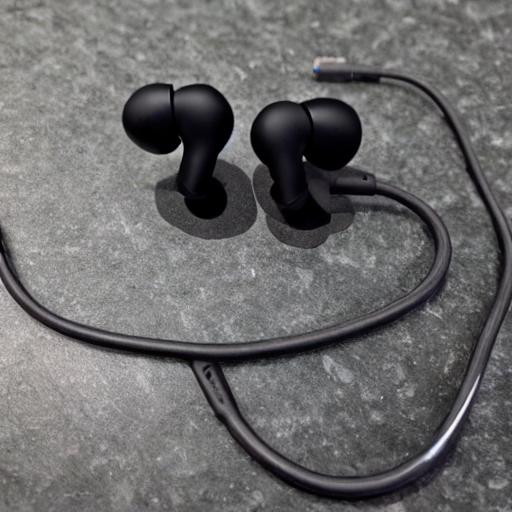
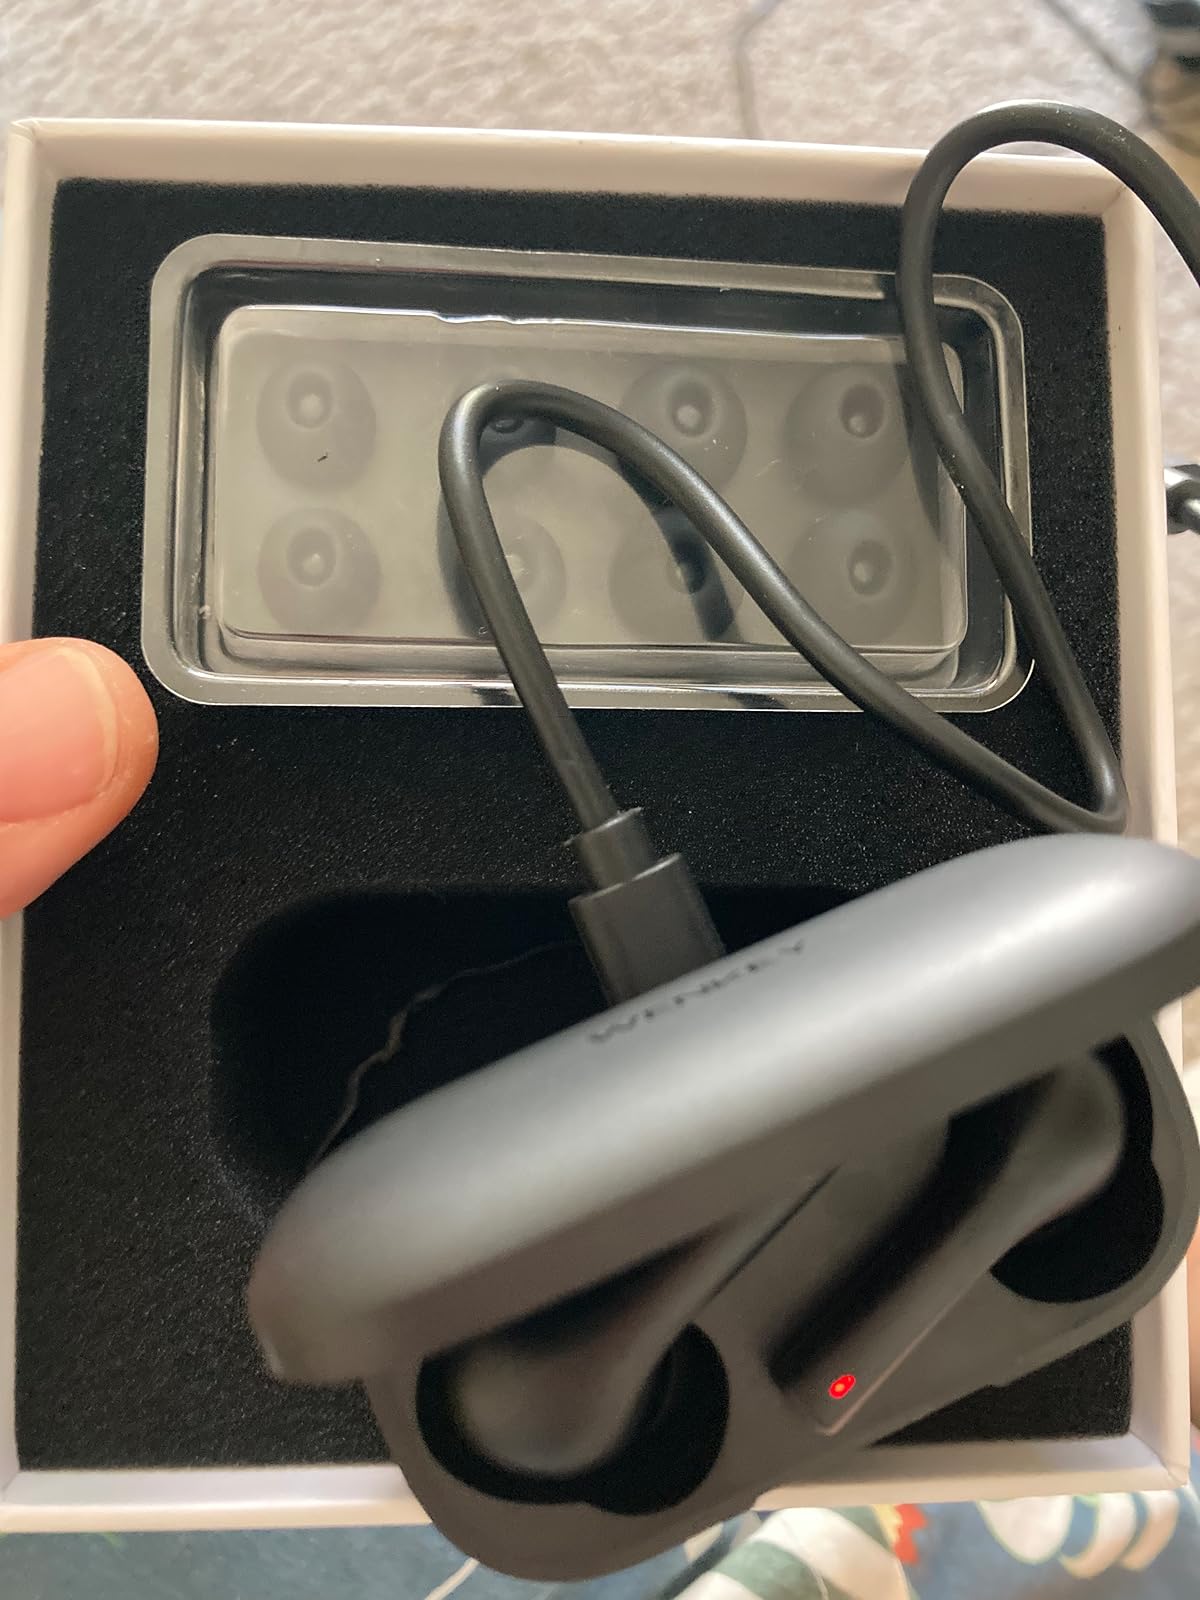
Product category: earbuds
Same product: no